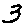
Label: 3